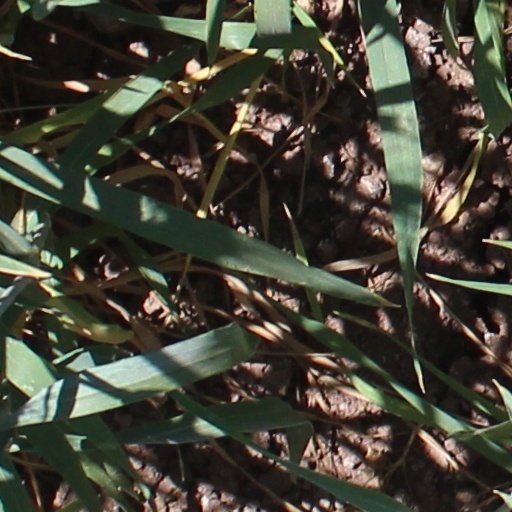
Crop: wheat